Yamada Monogatari: The War God's Son

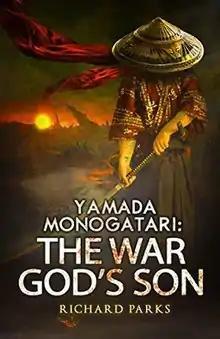
Cover of first edition

Yamada Monogatari: The War God's Son is a historical fantasy novel by Richard Parks, the third volume in his Yamada Monogatari series featuring his sword and sorcery character Yamada no Goji. It was first published in trade paperback and ebook by Prime Books in October 2015. A subsequent audiobook edition was issued by Audible.